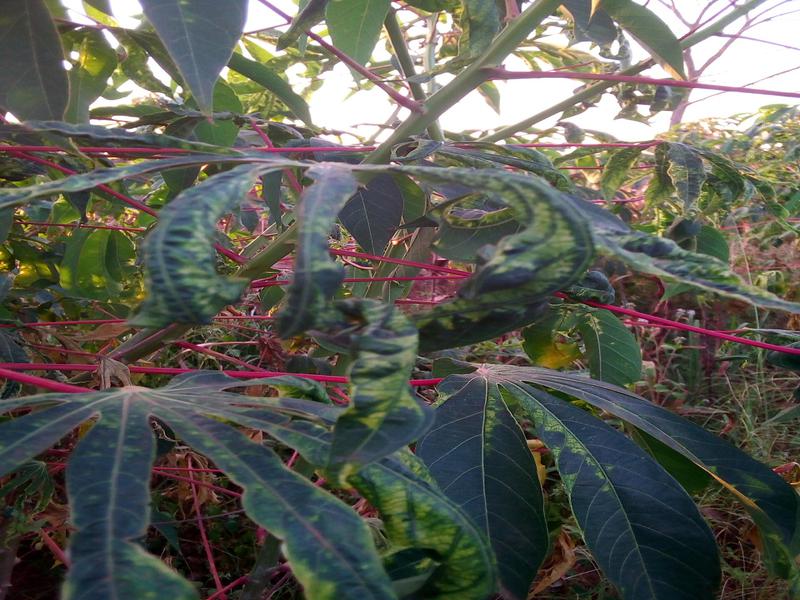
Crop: cassava
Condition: mosaic_disease